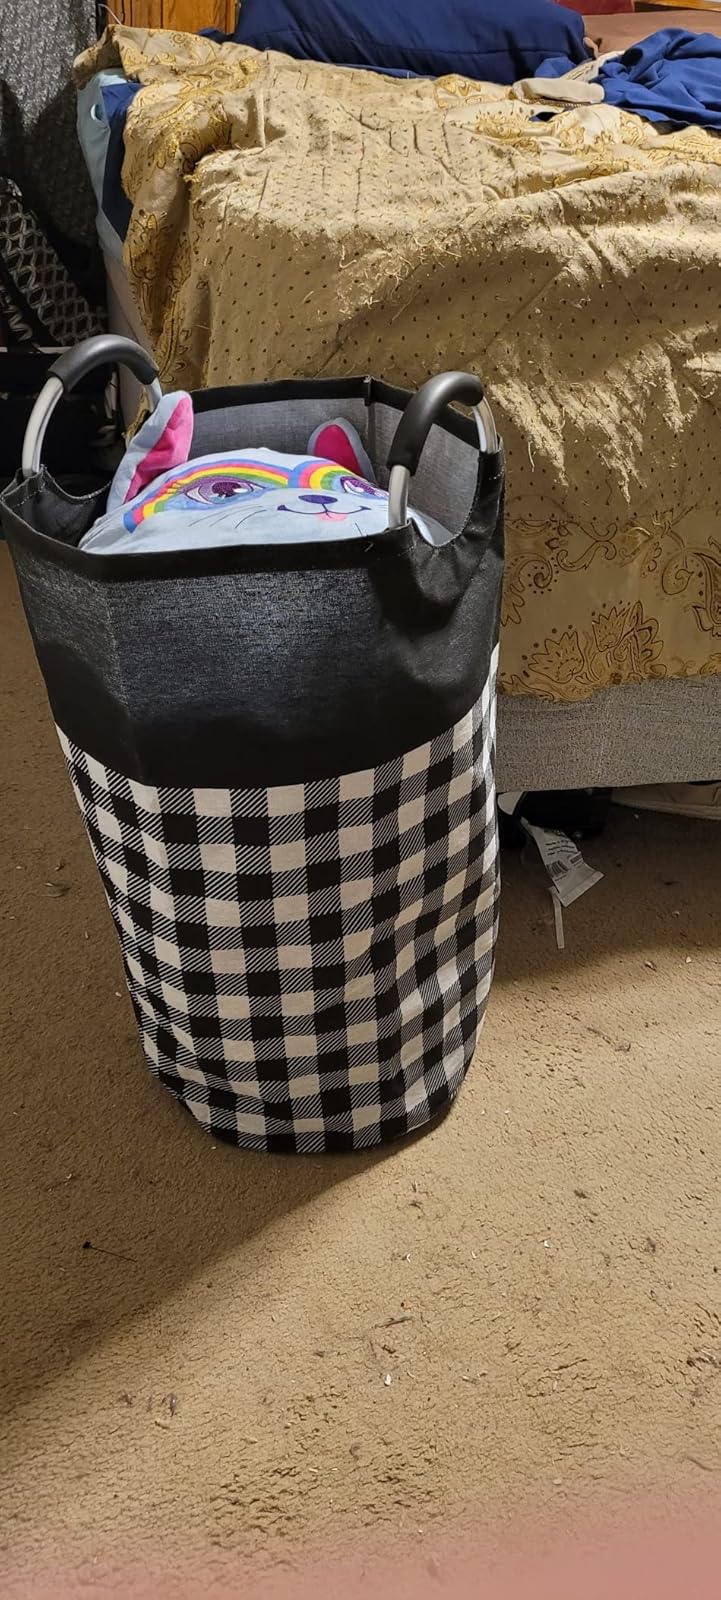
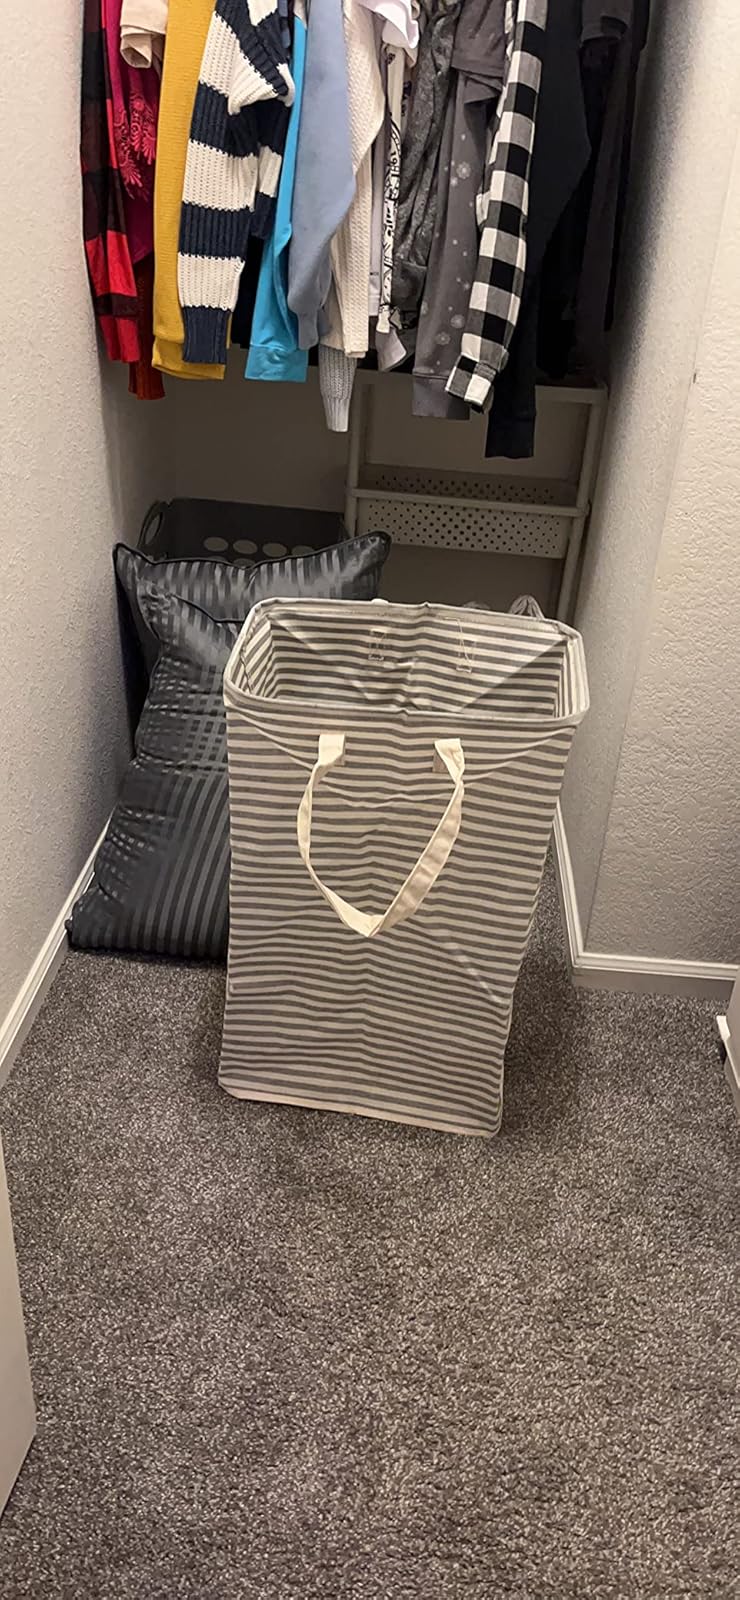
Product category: items_hamper
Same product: no